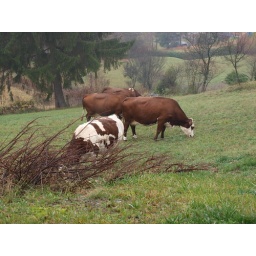
This morning, the cows arrived in the field below my house.